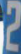
Number: 2